Strophanthus divaricatus

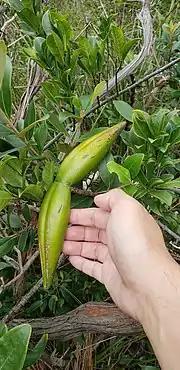
Fruit resembling goat's horns

Strophanthus divaricatus is a species of flowering plant in the family Apocynaceae. It is a liana or sarmentose shrub growing up to tall, with a trunk diameter of up to . The specific epithet "divaricatus" means 'spreading at a wide angle'. The plant has been used medicinally: as a heart stimulant and in the treatment of snakebites. It is native to southern China and northern Vietnam.